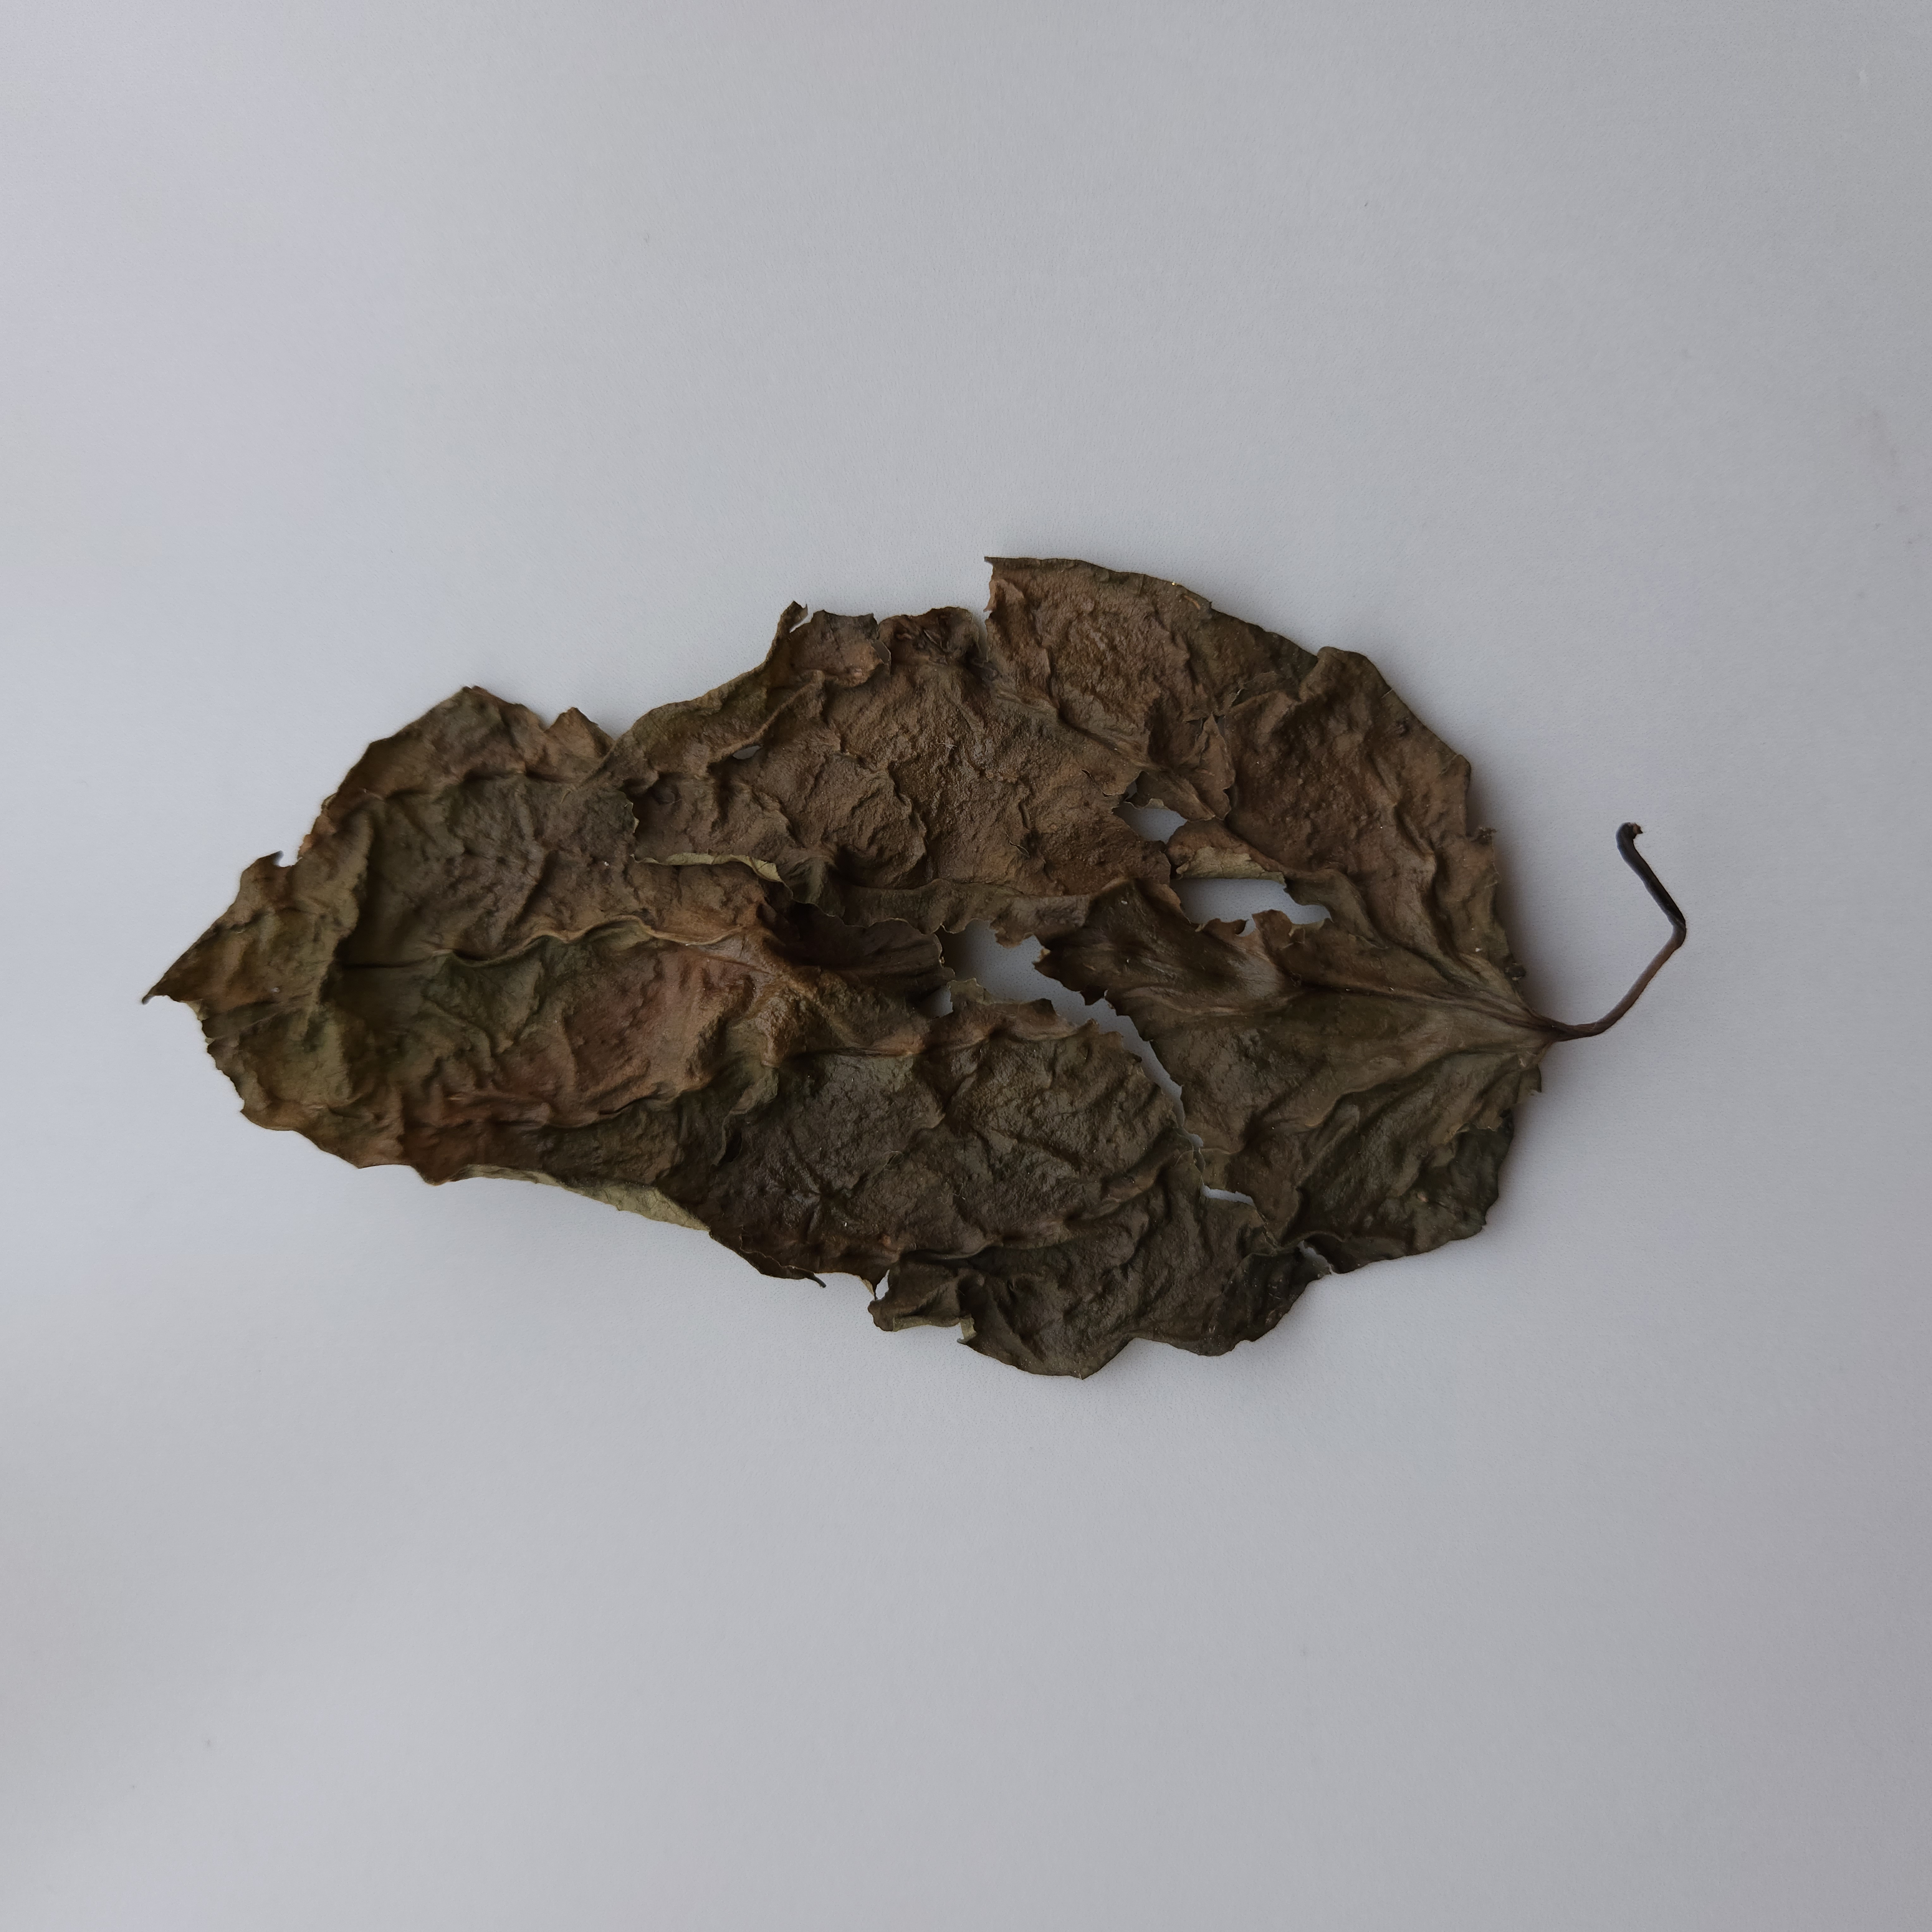
Label: Dried